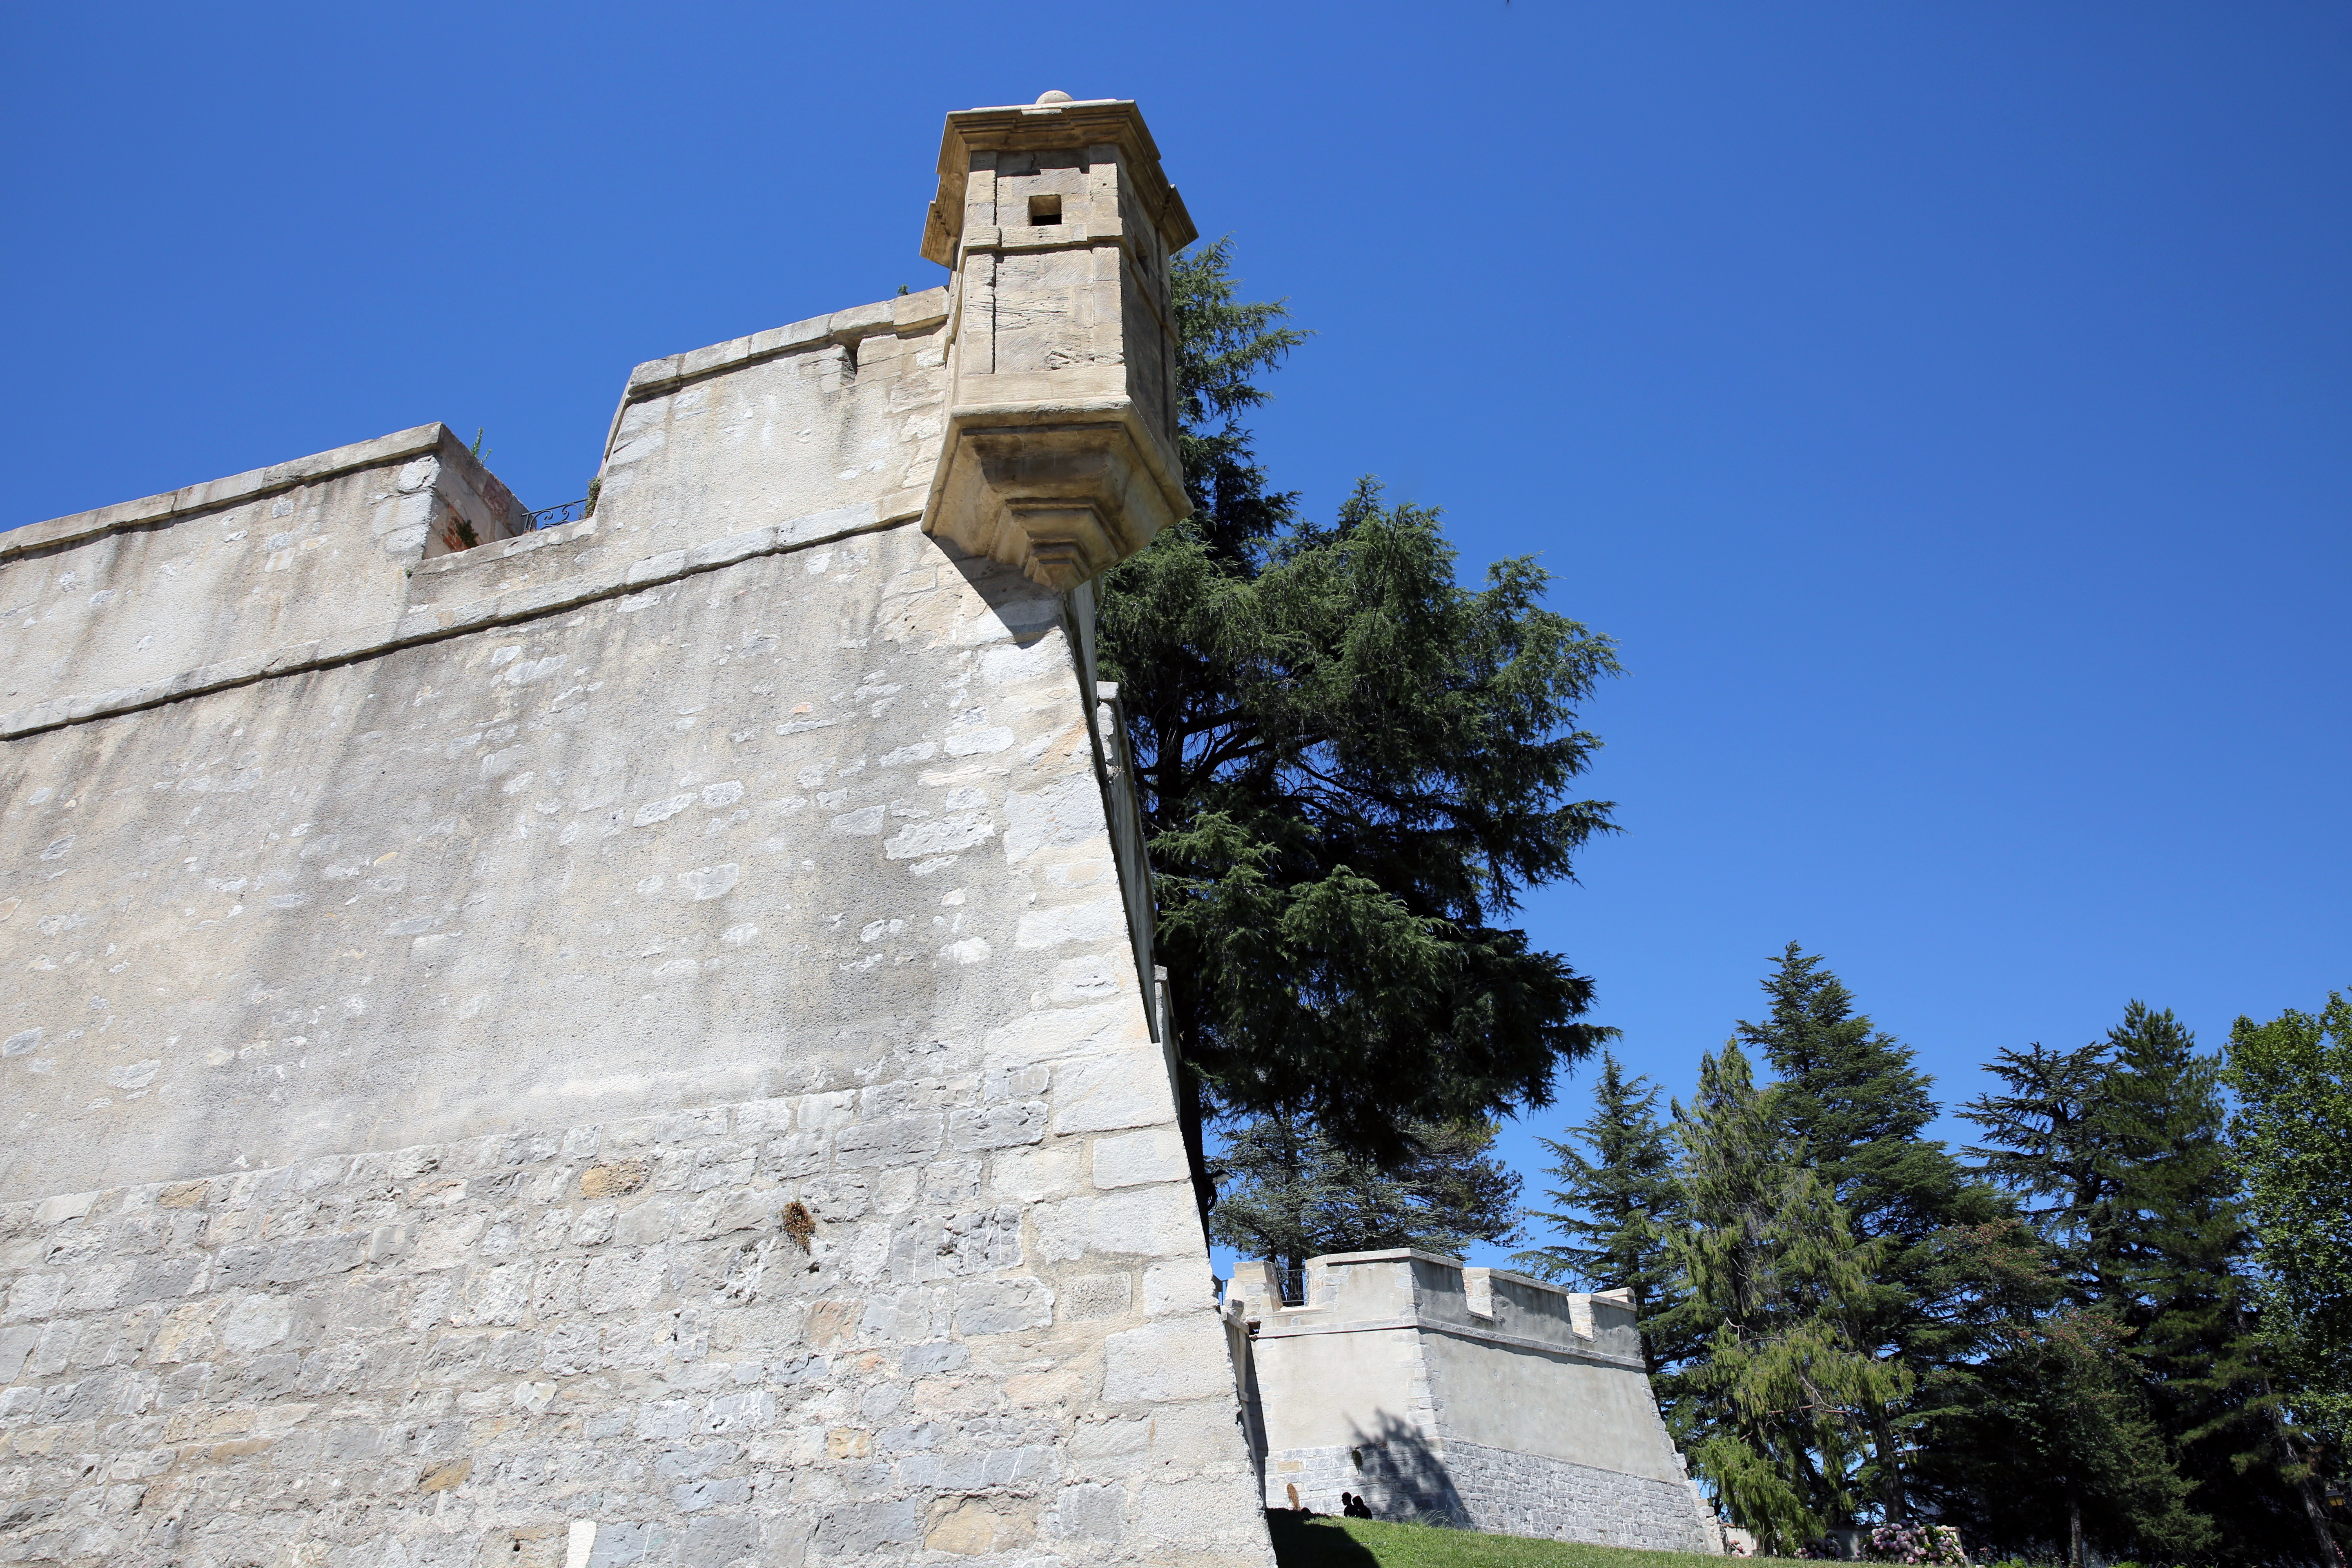
outdoor, light, architecture, perspective, building, wall, monument, europe, tower, canon, landmark, church, chapel, place of worship, bell tower, midi, t, lumiere, isasza, southfrance, sdfrankreich, zuidfrankrijk, languedocroussillon, eos5d, cvennes, gard, cielbleu, exterieur, als, architecturemilitaire, monumenthistorique, fortvauban, contreplonge, restauration